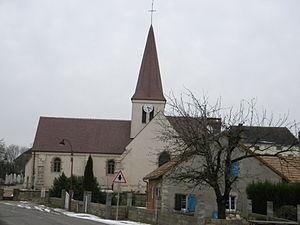
Corberon est une commune française située dans le département de la Côte-d'Or en région Bourgogne-Franche-Comté.